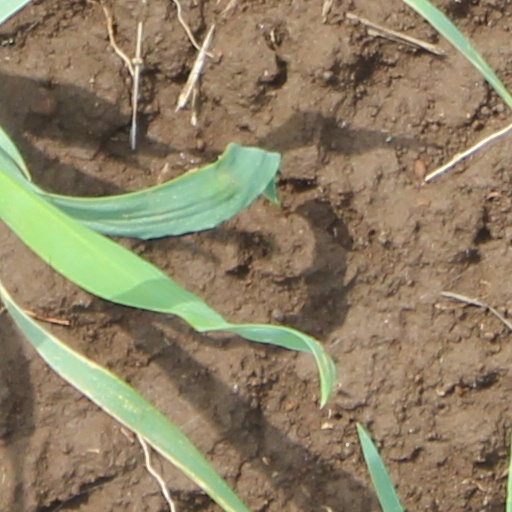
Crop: wheat